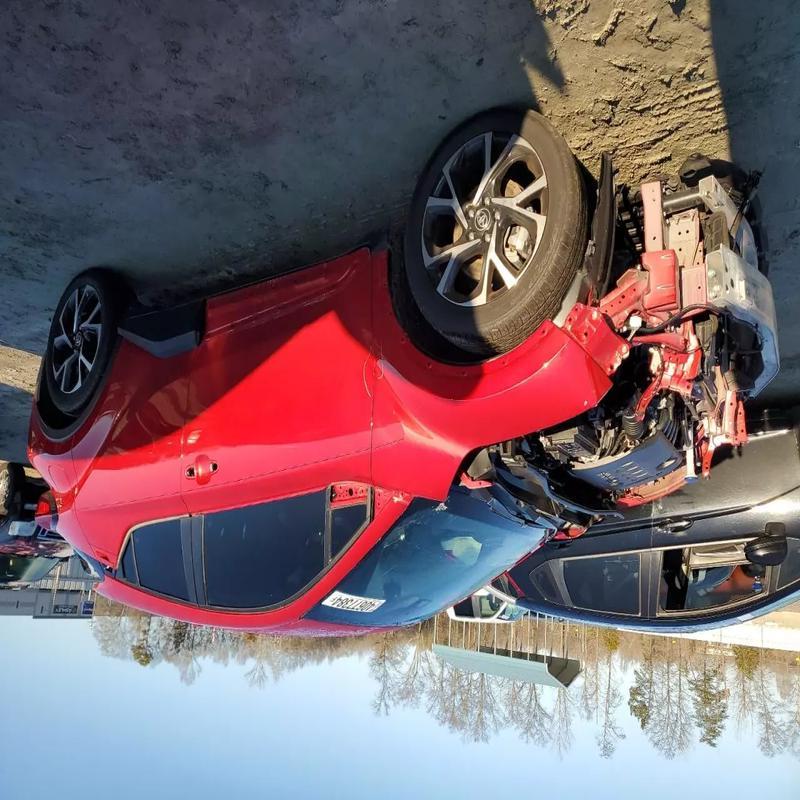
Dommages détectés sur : plaque d'immatriculation avant, pare-choc avant, feu avant droit, feu avant gauche, capot, aile avant droite, aile avant gauche, porte avant gauche, porte arrière gauche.
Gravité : majeur